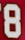
Number: 8